Paathshaala

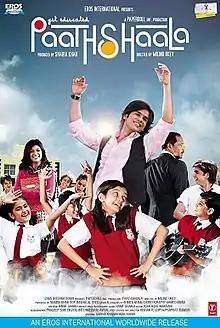
Theatrical release poster

Paathshaala (transl. "School") is a 2010 Indian Hindi-language drama film directed by Milind Ukey starring Shahid Kapoor, Ayesha Takia, Shraddha Arya, Ali Haji, Sushant Singh and Nana Patekar. The story revolving around children on a school campus is a commentary on the Indian education system and its shortcomings. Kapoor plays an English and music teacher. It is inspired by the Marathi film "Shaala", also directed by Milind Ukey. "Paathshaala" was released on 16 April 2010.